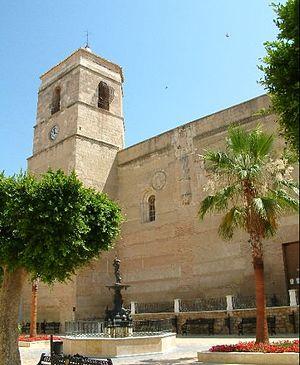
Vera est une commune d’Espagne, dans la province d'Almería, Communauté autonome d'Andalousie.